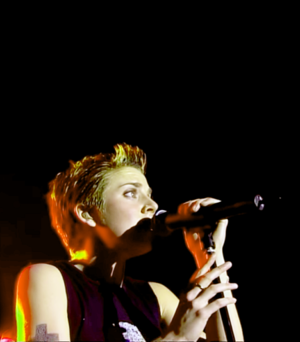
Melanie Jayne Chisholm, née le 12 janvier 1974 à Liverpool dans le Merseyside, aussi connue sous le nom de Melanie C ou Mel C, est une auteure-compositrice-interprète, danseuse, et actrice anglaise. Elle faisait partie des Spice Girls, où elle était Sporty Spice. Entre 1996 et 1998, elles sont considérées comme le plus grand groupe féminin de tous les temps de l'histoire de la musique, avec plus de 80 millions de disques vendus en l'espace de deux opus et 10 singles classés numéros 1 dans le monde.